SOs (gamer)

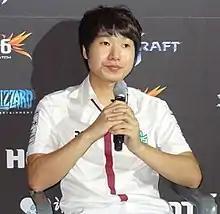
Kim Yoo-Jin

Kim Yoo-jin, better known by his gaming handle sOs, is a Korean professional "StarCraft II" player. He is the first two-time StarCraft II World Championship Series winner, claiming the title in 2013 and 2015. Kim spent most of his career playing for the Jin Air Green Wings team, from 2013–2020. He is a Protoss player. He announced his retirement from professional gaming in 2021.